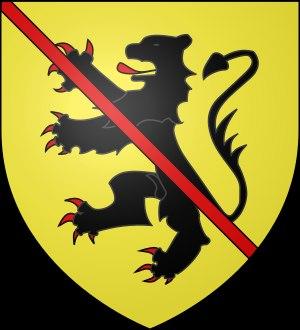
"Pendant plus de cinq siècles le comté de Namur était une possession territoriale héréditaire quasi autonome, mais relevant en droit du Saint-Empire romain germanique. Au cours de l'histoire, quatre maisons l'ont gouverné. Chronologiquement, la maison de Namur, la maison de Hainaut, la maison de Courtenay et la maison de Flandre. Après la vente en viager du comté à Philippe le Bon par Jean III en 1421, le titre de ""comte de Namur"" se maintiendra jusqu'à la révolution française mais il ne sera plus porté, en plus de très nombreux autres titres, que par les descendants des ducs de Bourgogne.